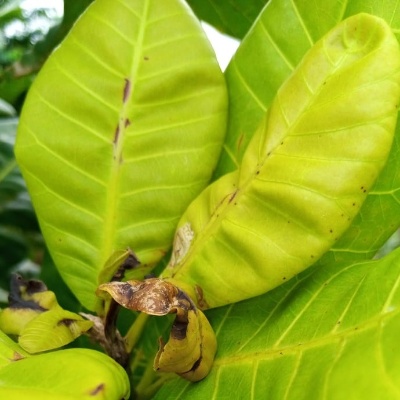
Crop: Cashew
Condition: anthracnose